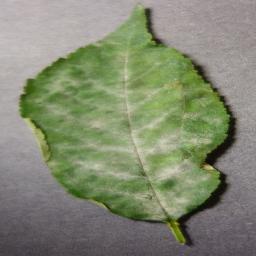
Label: Cherry___Powdery_mildew